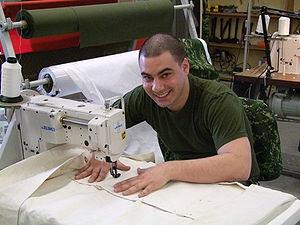
Technicien en matériaux de l'armée canadienne en train de coudre
Une couture est l'assemblage de deux ou plusieurs pièces à l'aide de fil à coudre, soit manuellement avec une aiguille, soit en utilisant une machine à coudre ou une surjeteuse. La couture est utilisée dans la fabrication des vêtements, du linge de maison, des éléments de décoration, des chaussures, de la maroquinerie. La première utilisation connue du mot daterait du XIVᵉ siècle.